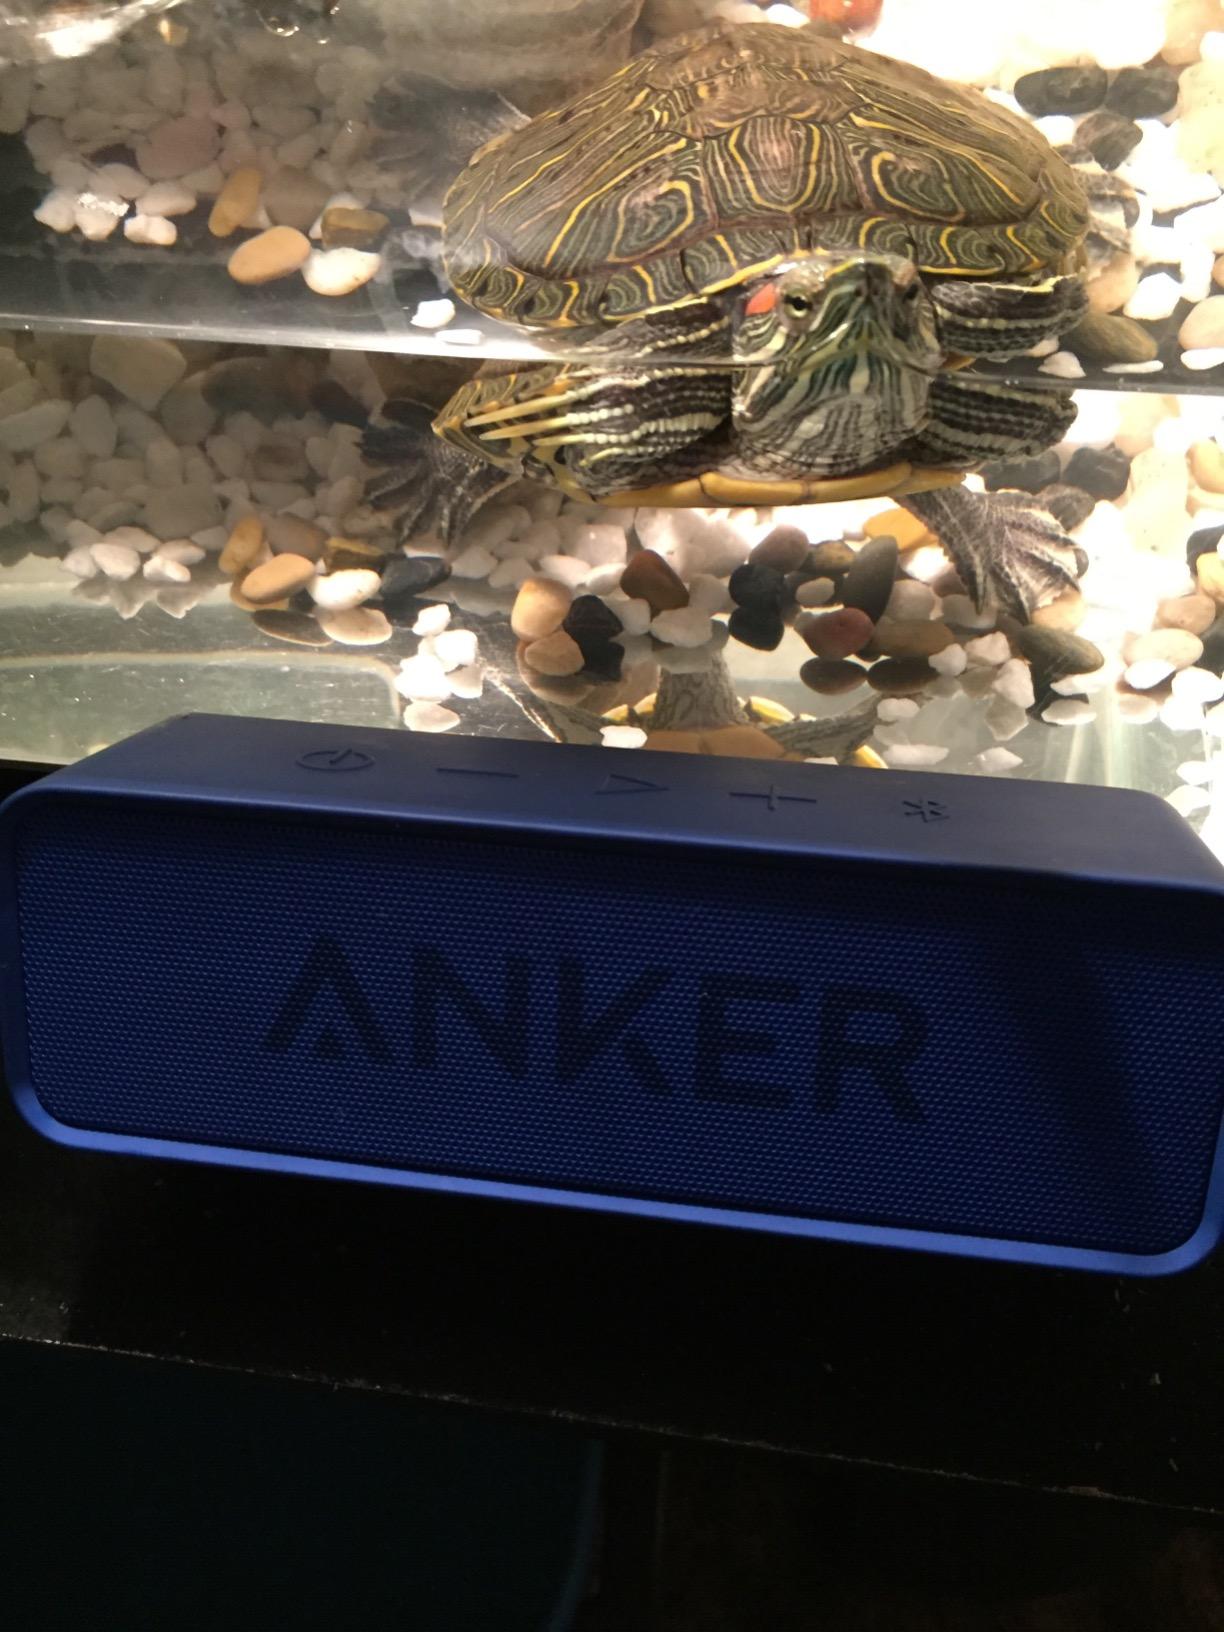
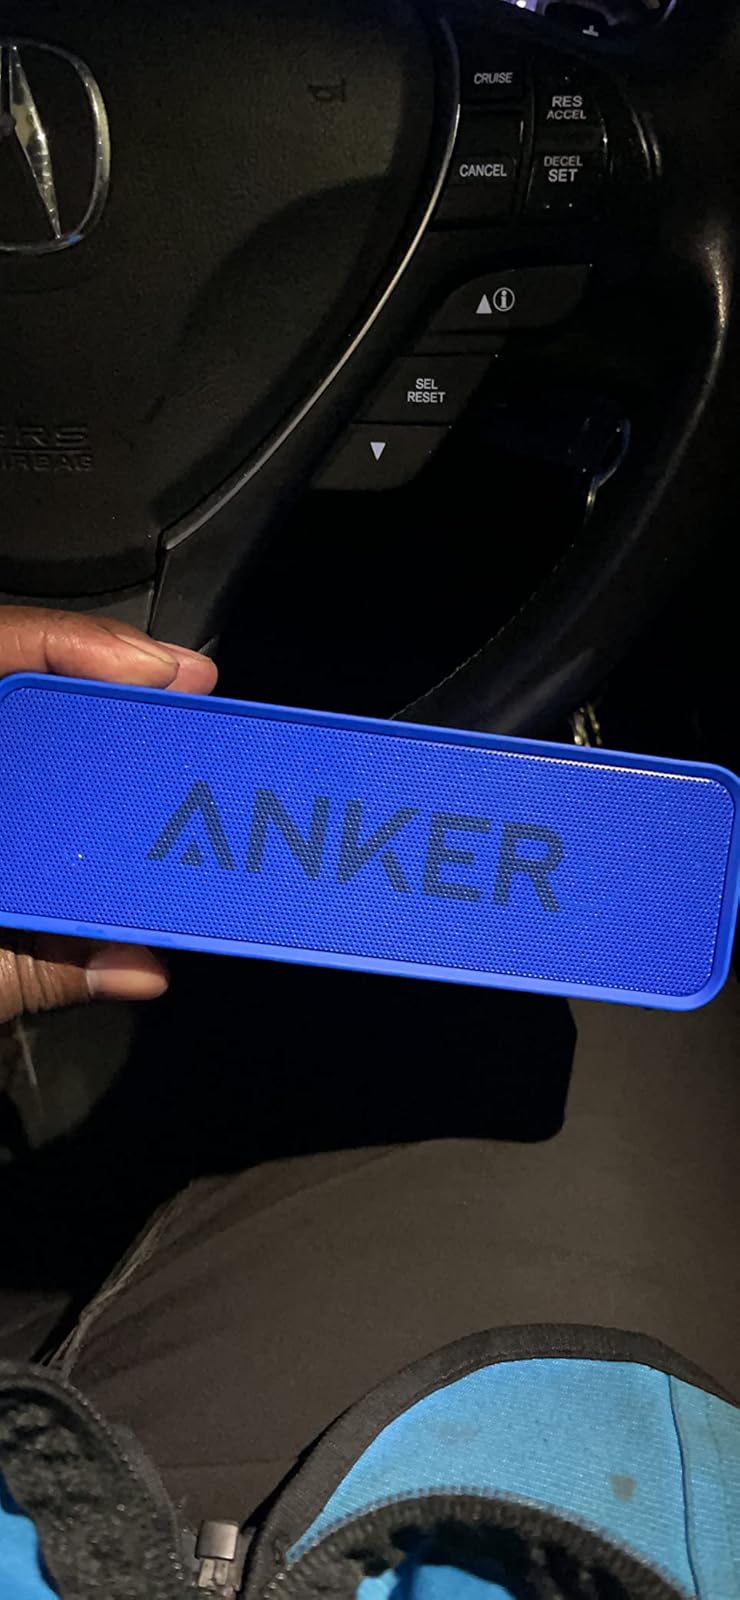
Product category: speaker
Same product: yes